Kanita Station

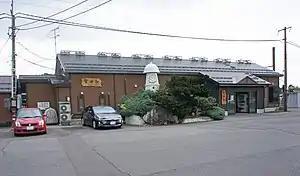
Kanita Station in August 2020

is a railway station on the Tsugaru Line in the town of Sotogahama, Aomori, Japan, operated by East Japan Railway Company (JR East).